Ucluelet

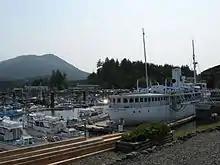
Boats in Ucluelet Harbour

Archaeological evidence indicated the presence of First Nations along the outer west coast of Vancouver Island for at least 4,300 years. British Columbia’s recorded history began with European explorers searching for the Northwest Passage.